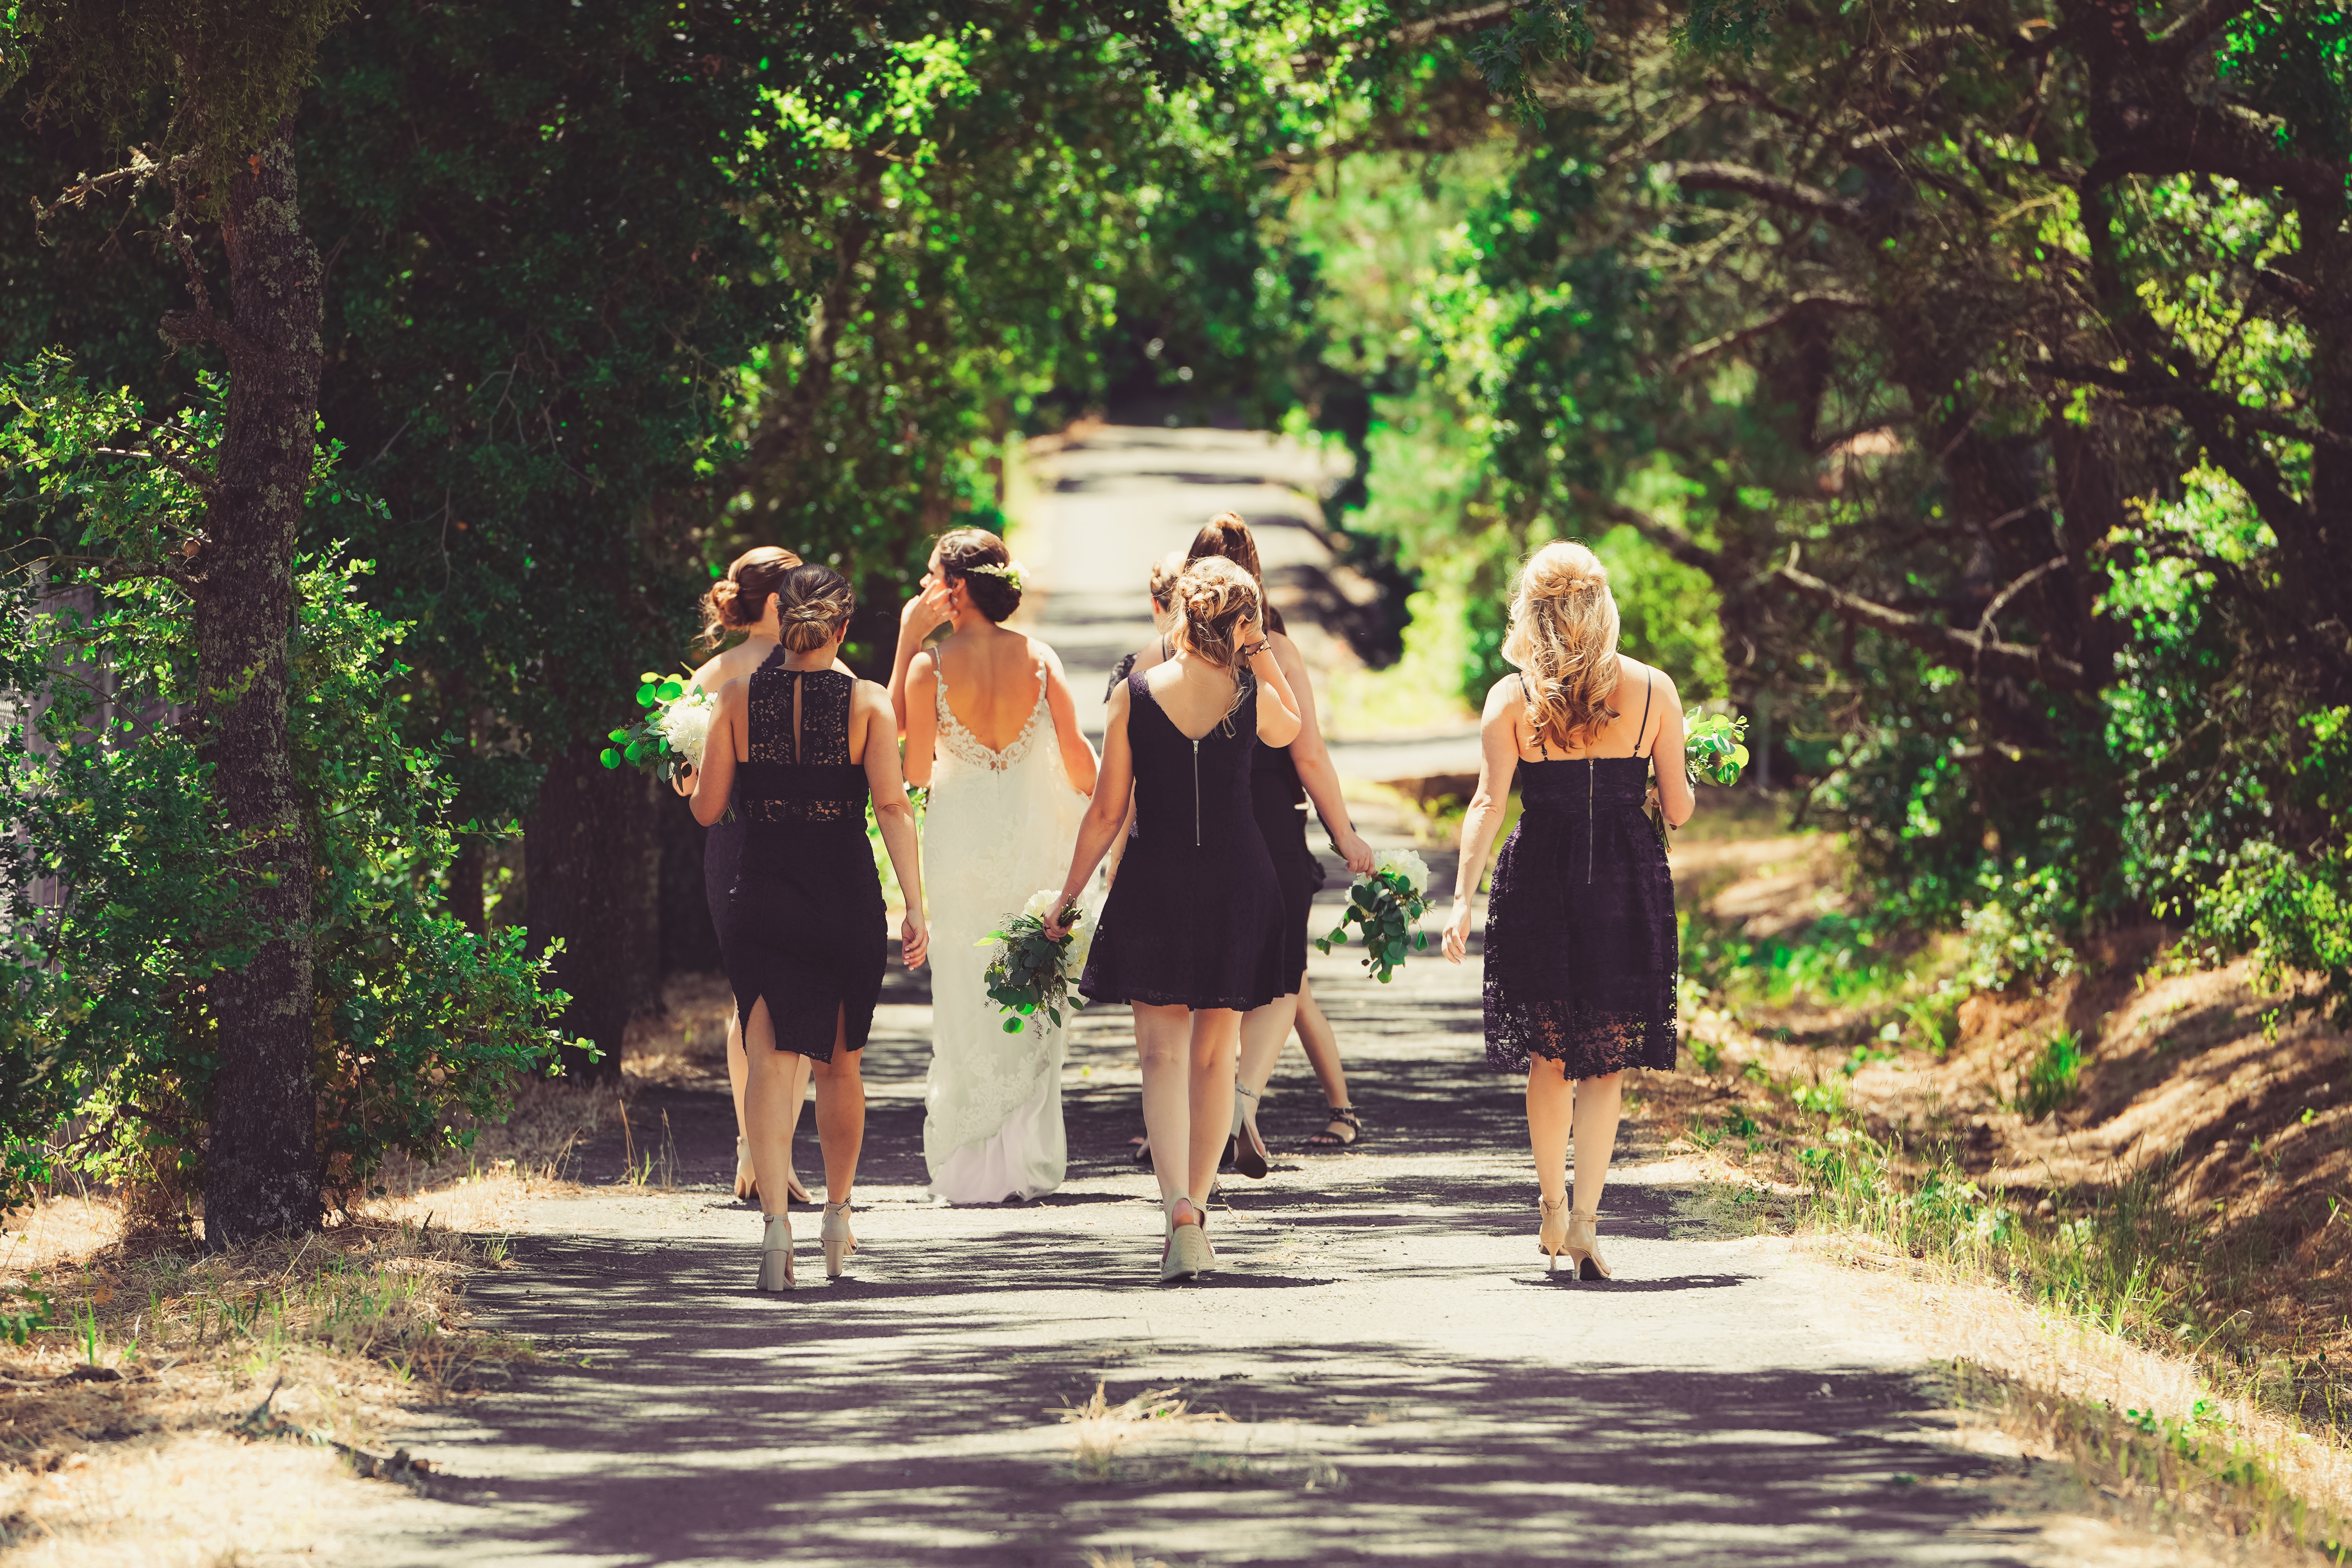
forest, walking, people, ceremony, woodland